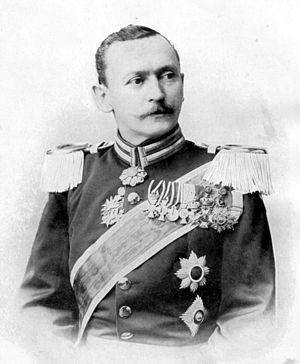
Hermann von Wissmann est un colonisateur allemand qui fut commissaire de l'Empire, du 8 février 1888 au 21 février 1891, et gouverneur de l’Afrique orientale allemande du 26 avril 1895 au 3 décembre 1896.